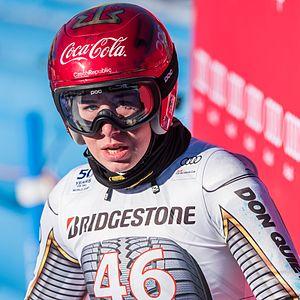
Ester Ledecká est une snowboardeuse et skieuse alpine tchèque, née le 23 mars 1995 à Prague.